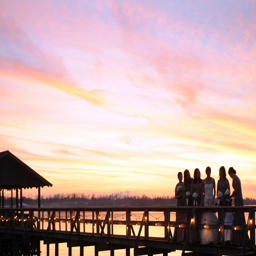
the evening began with a fiery sunset .